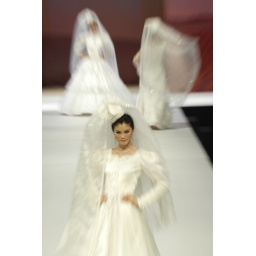
Models presented 2007 autumn/winter dress designed by a female PLA designer during China Fashion Week in Beijing. (Photo by Wangye)